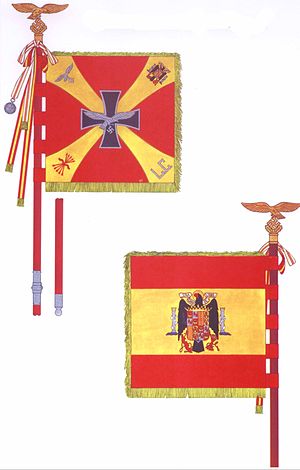
Legion Condor
Legion Condors fane
Legion Condor var en tysk ekspeditionsstyrke, som bestod af enheder fra alle grene af det tyske militær, som blev sat ind i Den Spanske Borgerkrig på nationalisternes side. Legionen, som formelt set var et Luftwaffe-korps, er blevet berygtet for angrebet på Guernica.